Emer

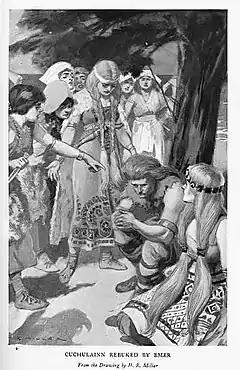
Emer rebuking Cú Chulainn. (1905 illustration by H. R. Millar.)

Emer, in modern Irish ' or ' (with variations including ', ' and ') and in Scottish Gaelic ', is the name of the daughter of Forgall Monach and the wife of the hero Cú Chulainn in the Ulster Cycle of Irish mythology.